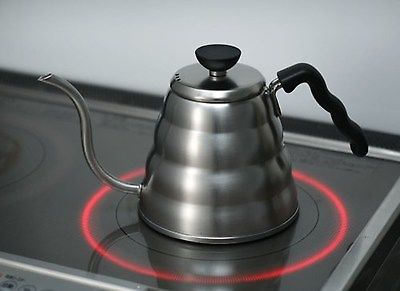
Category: kettle